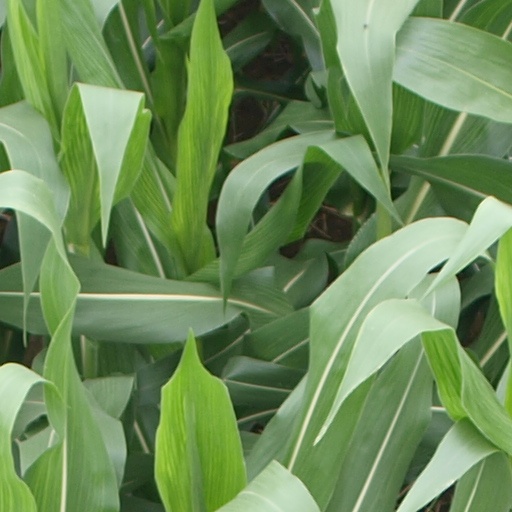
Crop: maize; corn